Republic of China Military Police

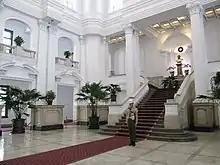
The main staircase in the Presidential Office Building being guarded by a Republic of China Military Policeman

Under Clause 2, Section 1 of Articles 229, 230, and 231 of the Criminal Procedure Code of the ROC, commissioned officers, non-commissioned officers, and enlisted personnel of the Military Police Corps are authorised to assist public prosecutors, or to act under their command, in the investigation of criminal activities. In effect, the ROC Criminal Procedure Code grants judicial police authority to Security Military Police units within regional Military Police commands, placing them in a similar role to civilian police forces when conducting criminal investigations.